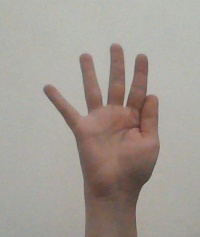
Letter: sheen